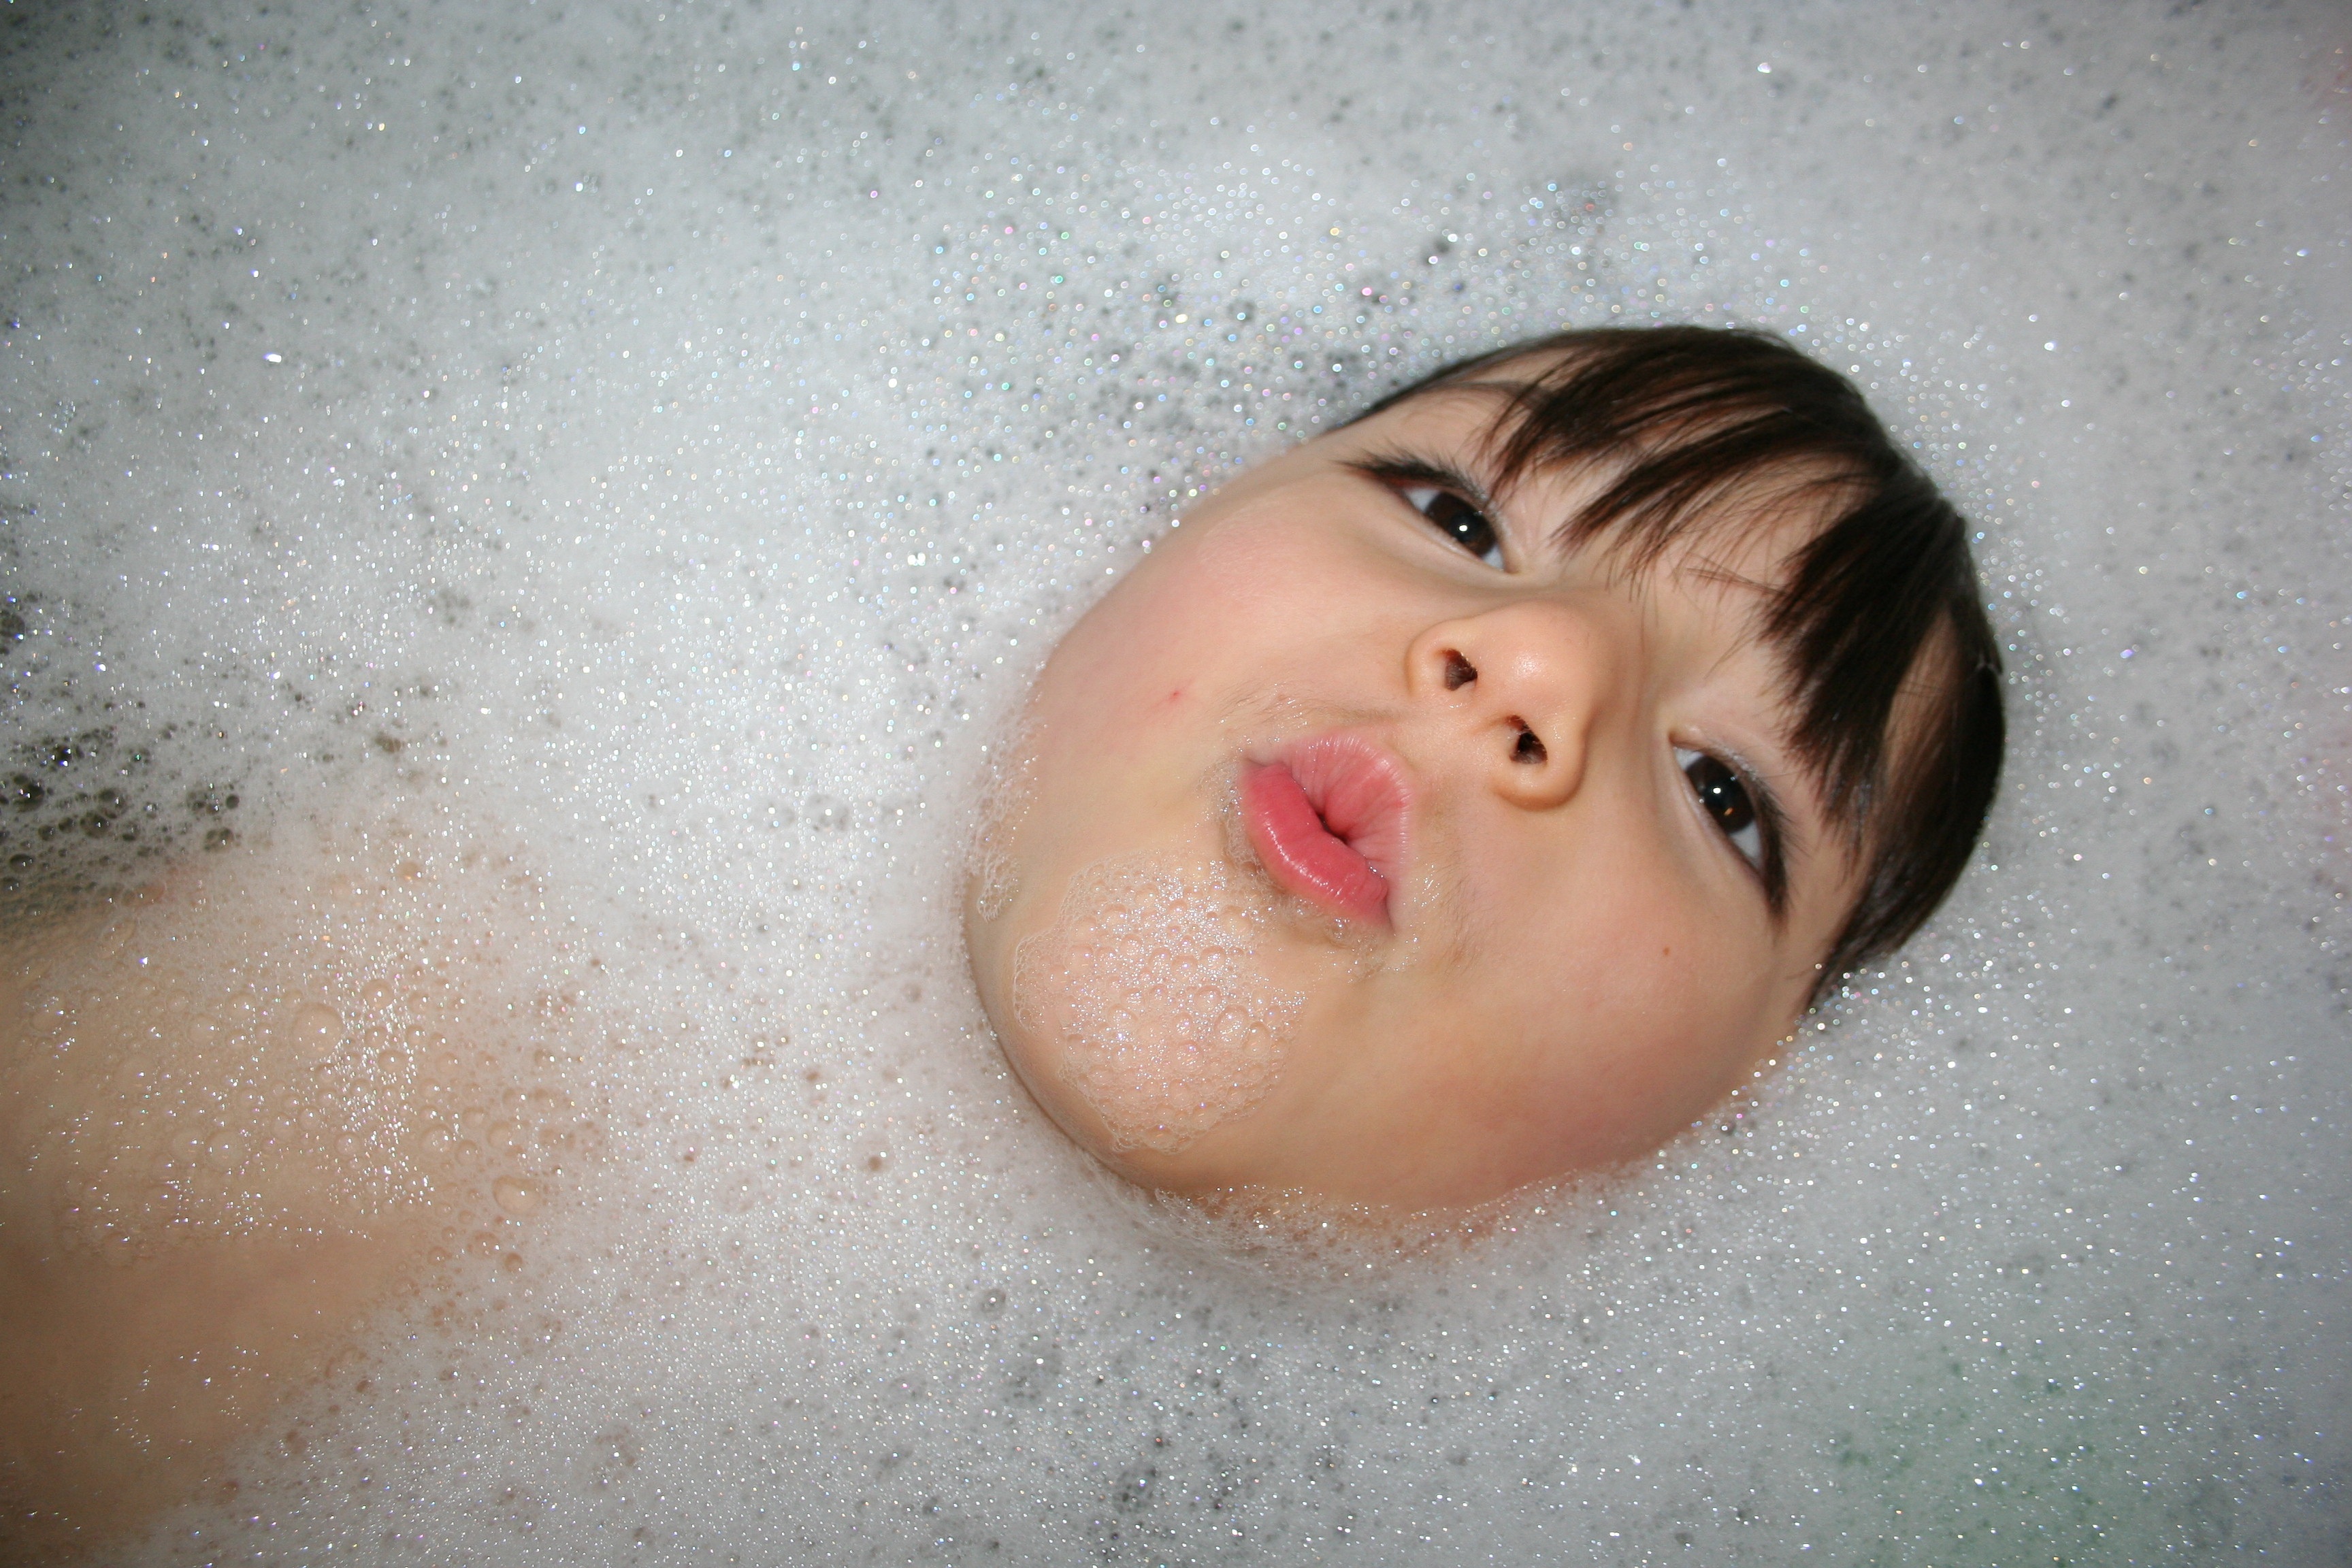
hand, person, girl, photography, foam, portrait, finger, child, facial expression, smile, mouth, close up, human body, face, nose, soap, infant, toddler, eye, head, skin, beauty, organ, bath, emotion, bathing